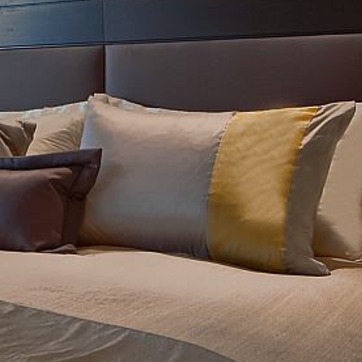
Material: fabric